Corrado Merli

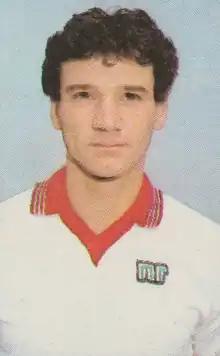
Merli with Rimini in 1981

Corrado Merli (born 17 October 1959) is an Italian former footballer.